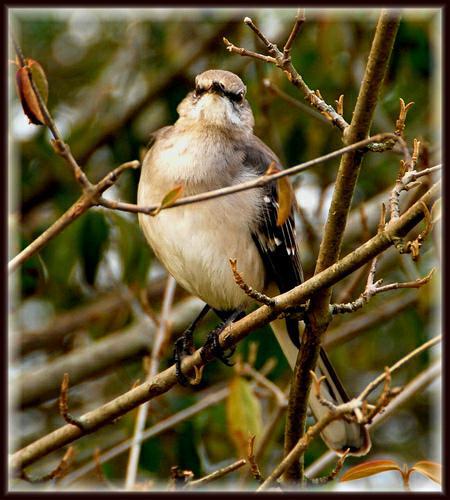
A photo of a mockingbird